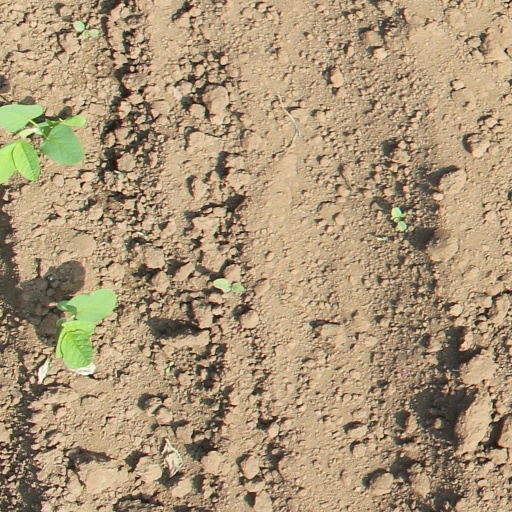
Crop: soybean